Sandin Image Processor

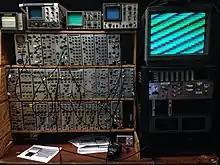
Sandin Image Processor, exhibited at School of the Art Institute of Chicago (SAIC)

The Sandin Image Processor is a video synthesizer, usually introduced as invented by Dan Sandin and designed between 1971 and 1974. Some called it the "video equivalent of a Moog audio synthesizer." It accepted basic video signals and mixed and modified them in a fashion similar to what a Moog synthesizer did with audio. An analog, Modular Synthesizer, real time, video processing instrument, it provided video processing performance and produced subtle and delicate video effects of a complexity not seen again until well into the digital video revolution.